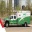
Label: ambulance